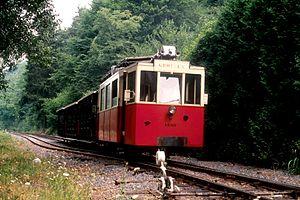
Mots-clés
La Société nationale des chemins de fer vicinaux ou en néerlandais : Nationale Maatschappij van Buurtspoorwegen, était, en Belgique, la société publique qui reçut dès 1885 pour mission d'établir, à la demande des autorités publiques, des lignes de chemin de fer d'intérêt local ou de tramways sur l'ensemble du territoire belge afin d'offrir un service public de transport nécessaire à la population et à l'activité économique du pays. Un grand réseau de transport public allait rapidement se développer avant la Première Guerre mondiale et évoluer jusqu'à nos jours en délaissant le transport de marchandises, prépondérant aux origines, pour le seul transport de voyageurs et la plupart des lignes de chemin de fer au profit de lignes d'autobus.